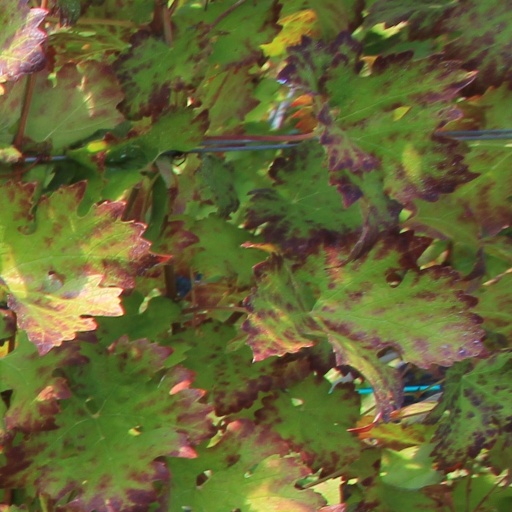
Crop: grape